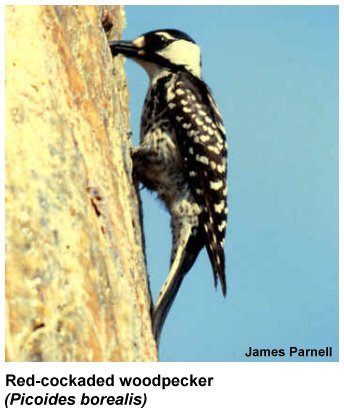
a bird with a long pointed bill, white nape, and black and white spots covering its wings.
this bird a black body with white spots and a long beak.
the wings are black with a speckled white pattern, the head is white with a black crown and black around the eyes.
this is a black and white speckled bird with a long black bill.
this black and white bird has a long black beak and long inner/outer rectrices.
this bird is black with white and has a long, pointy beak.
this small bird has black wings with white spots on it.
this bird has a white belly, black details on its wings, and a black crown on its white head.
this bird has wings that are black and has a black bill
this black and white bird is completely spotted from its nape to its tail.
Species: Red Cockaded Woodpecker